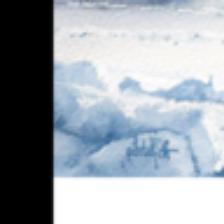
Label: NonHuman